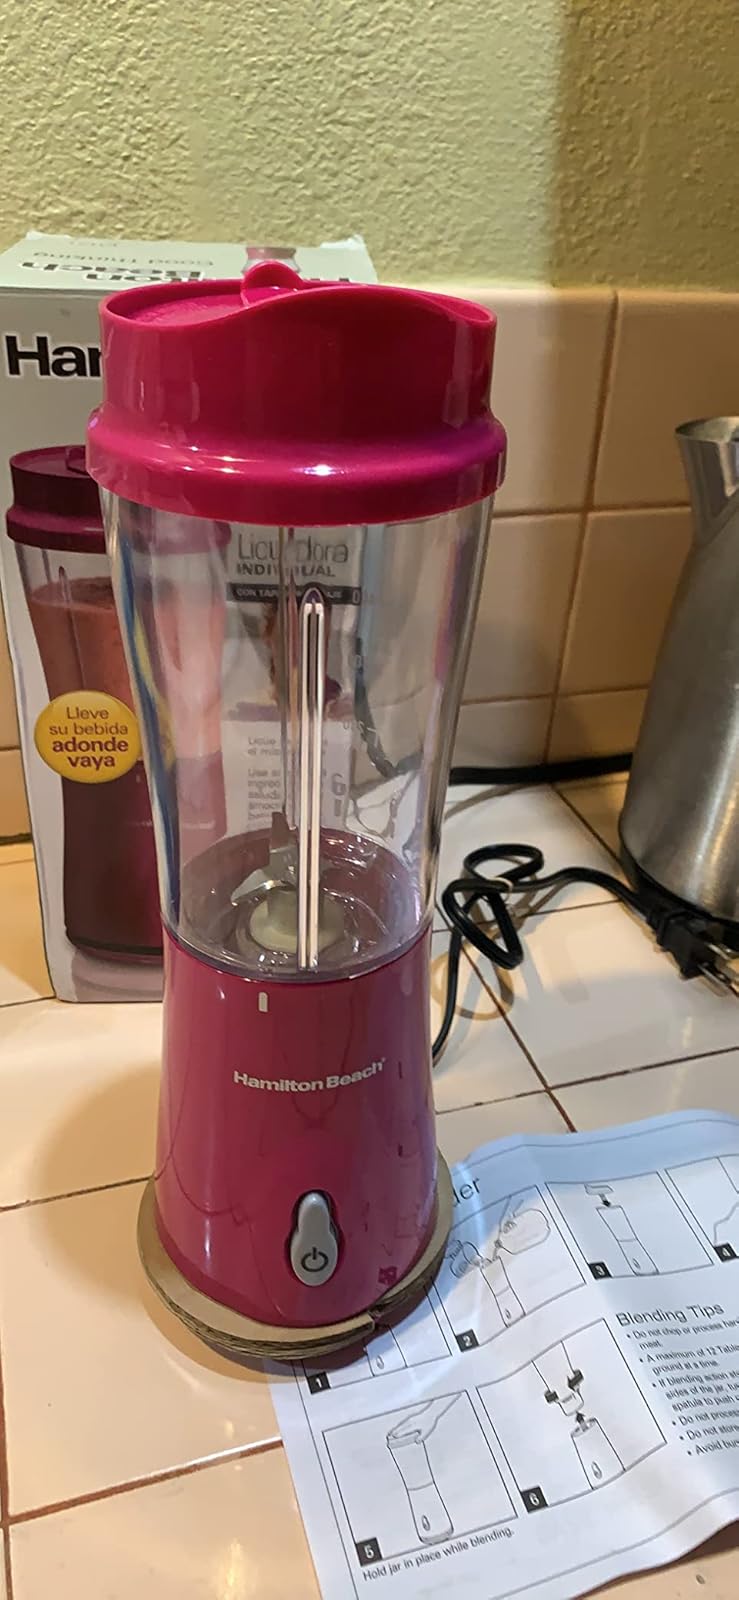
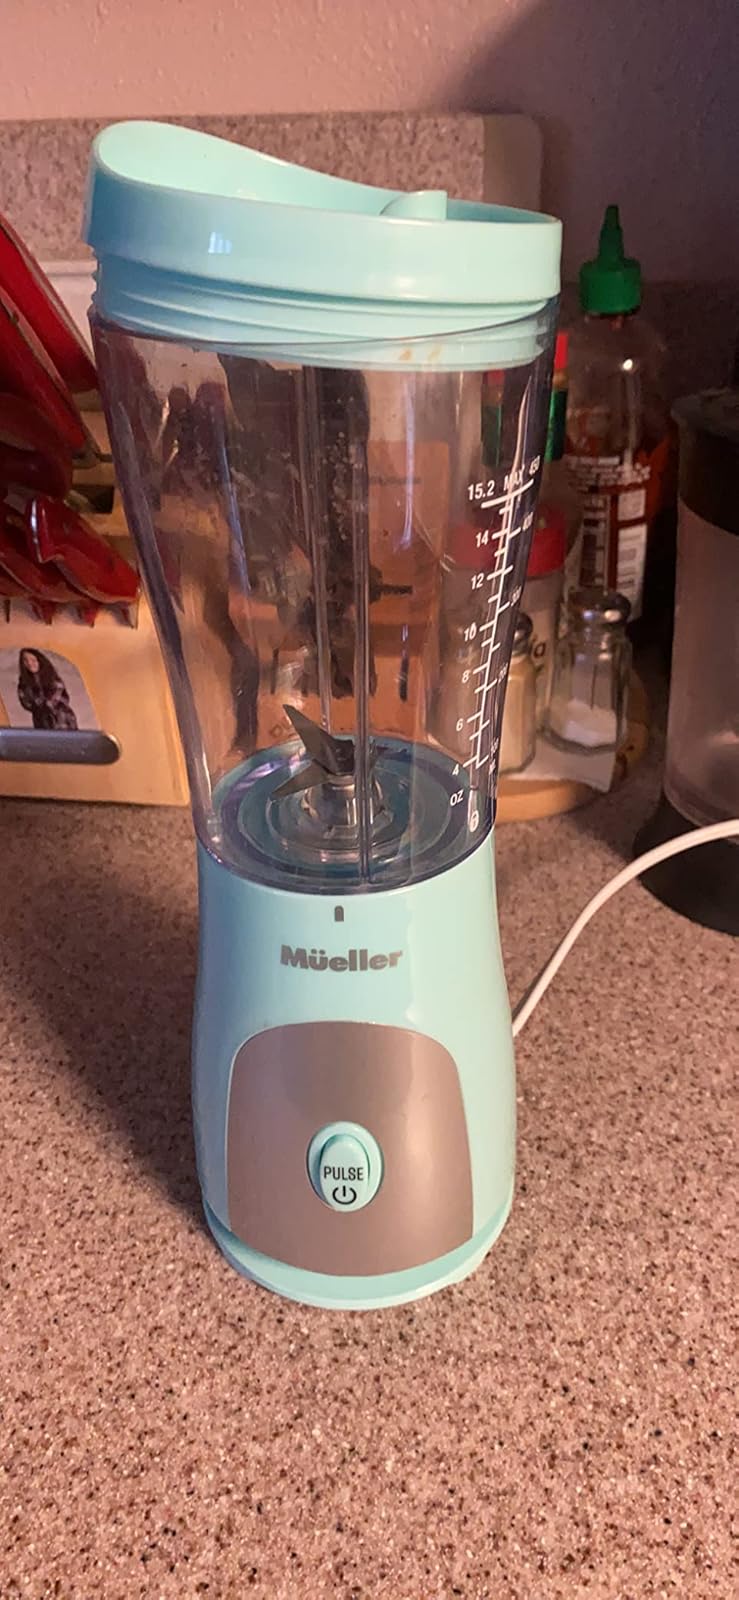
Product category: items_blender
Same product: no